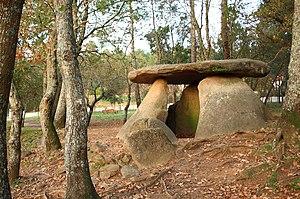
Cette liste non exhaustive recense les principaux sites mégalithiques en Galice, en Espagne.